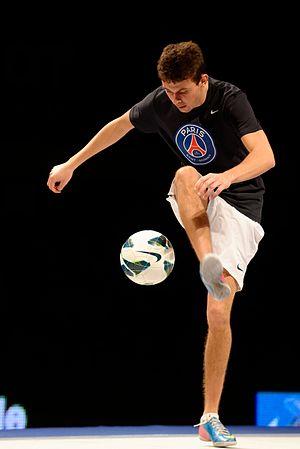
Démonstration de football freestyle aux Masters à l'épée 2013 au Palais des Sports Marcel-Cerdan de Levallois.